2011 Van earthquakes

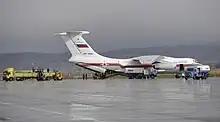
The Russian Emergencies Ministry's aircraft Il-76 seen at the Turkish airport of Erzurum, on having delivered humanitarian aid to earthquake victims.

On 27 October Disaster and Emergency Management Presidency announced that 13 million TL (around $7 million US) has been sent so far in terms of emergency relief efforts. Another 8.6 million TL (just under $5 million US) has been donated via charity so far. There are now a total of 3,826 search and rescue officers, 904 medical personnel, 18 search dogs, 651 construction equipment and vehicles, including 146 ambulances, 7 rescue choppers (air ambulances), 46 generators, 77 projectors, 95 portable toilets, 37 mobile kitchens, 3,051 kitchen sets, 6,359 catalytic stoves and a mobile oven in the disaster area. 25,185 tents sent by Turkish Red Crescent Society were distributed. 10 collective shelter tents, 60 prefabricated houses, 90 Mevlana Transitional Houses(translation needed) houses have also been erected. 109,986 blankets, 1,150 quilts and 5,109 sleeping bags have also been distributed. 3 meals a day are being provided with distribution of hot meals food etc. Also 30 field tents have been set up for public services and psychosocial trauma support.